Assassin's Creed

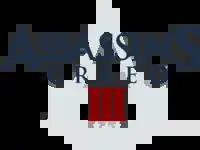
"Assassin's Creed III" logo

"Assassin's Creed III" was released in October 2012 for the PlayStation 3 and Xbox 360 and in November 2012 for Wii U and Windows. A remastered version of the game with enhanced visuals was released for Windows, PlayStation 4, and Xbox One in March 2019 and for Nintendo Switch in May 2019. This is the final game in the series to follow Desmond, who travels to the First Civilization's Grand Temple in New York with his friends and father to use the technology inside to prevent the solar flare set to hit the Earth in several weeks' time. To access this technology, Desmond must undertake missions across the globe to retrieve 'batteries' to power the Temple, as well as an ancient key to the Temple's inner chambers. To find the latter, Desmond uses the Animus to relive the memories of two of his ancestors who were in possession of the key at various points in time: Haytham Kenway, a British Templar from the 18th century who travels to the American colonies to establish a strong Templar presence on the continent and find the Grand Temple; and (later known as Connor), Haytham's half-Mohawk son, who becomes an Assassin to exact revenge on the Templars, whom he blames for the destruction of his village and the death of his mother in his youth. To this end, Connor later becomes involved in the American Revolution, helping the Patriot cause in exchange for their help in hunting down Haytham's faction of Templars, who hope to use the Revolution to further their own goals.